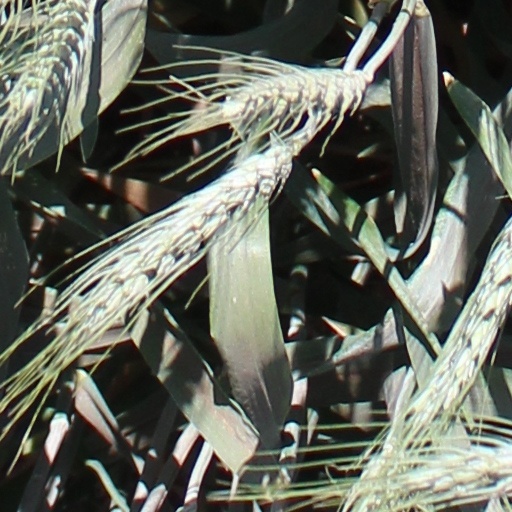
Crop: wheat